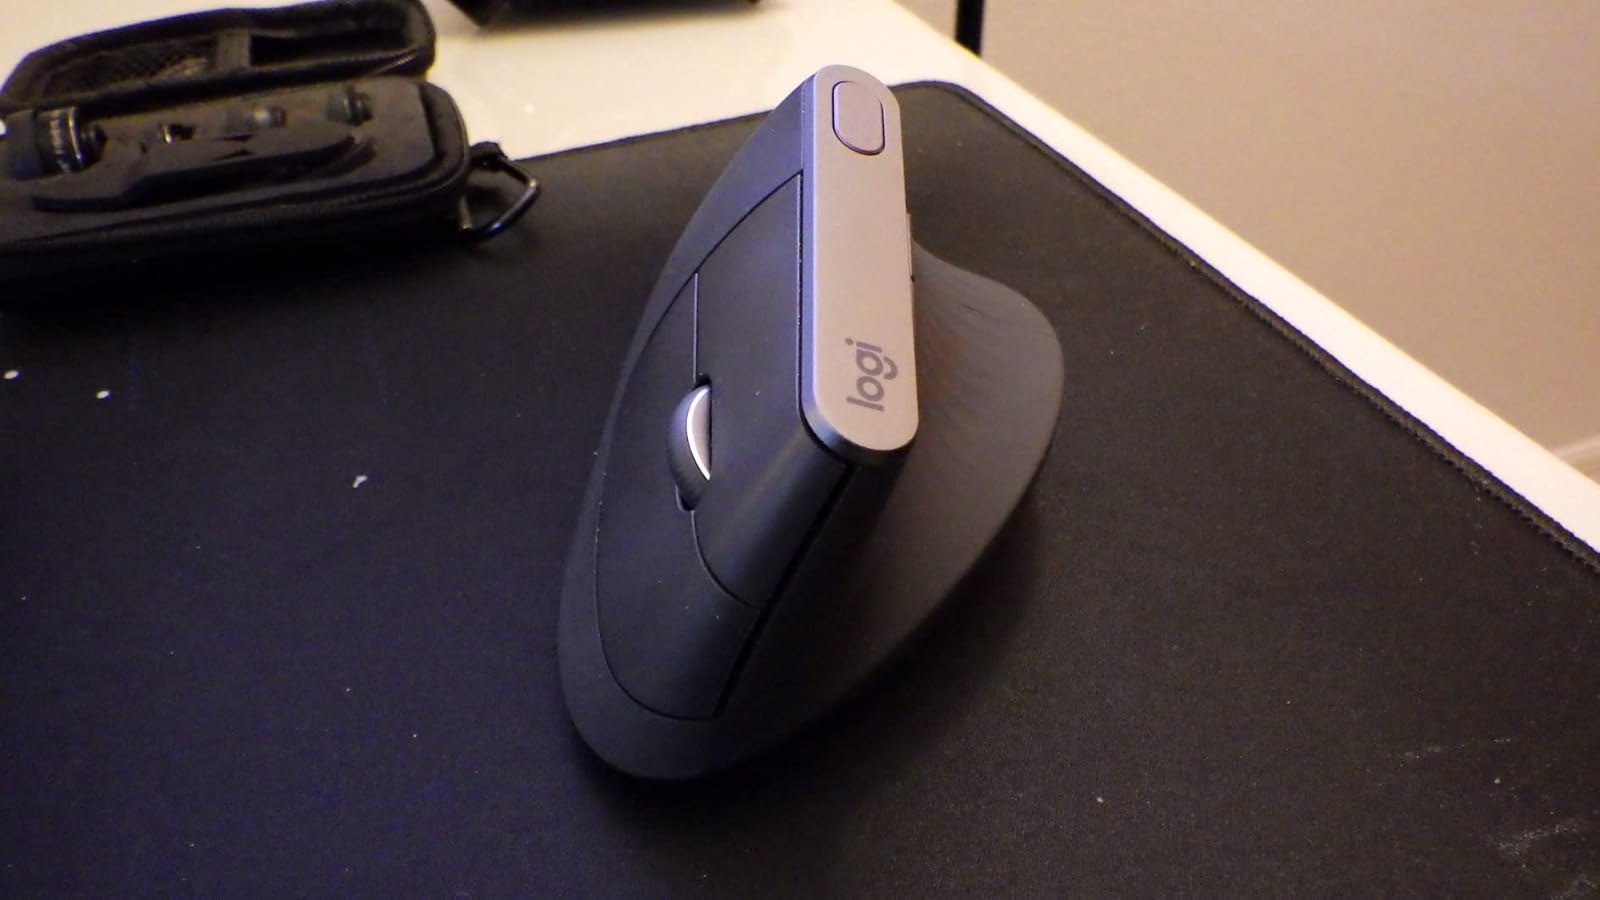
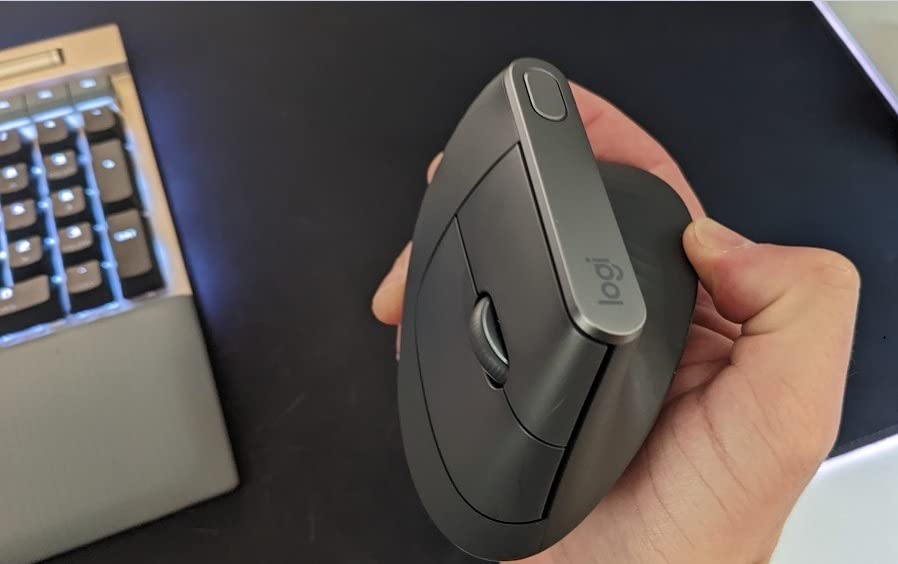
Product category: mouse
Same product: yes